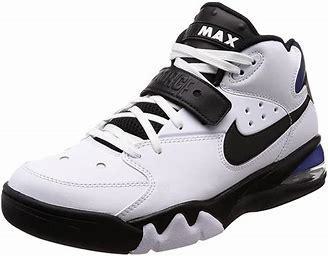
Brand: Nike
Model: Air Force Max